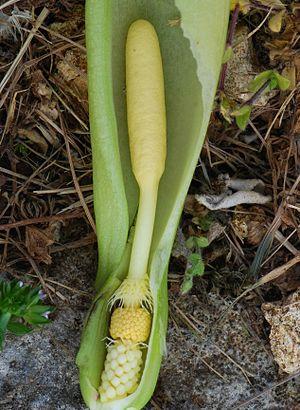
Arum italicum, inflorescence, chambre ouverte
Arum italicum, l'Arum d'Italie ou Gouet d'Italie est une espèce de la famille des Araceae, indigène en Europe occidentale et méridionale et en Asie mineure.